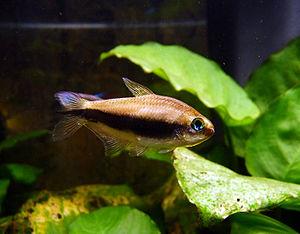
Tétra empereur, Nematobrycon palmeri femelle
En zoologie, et plus particulièrement en aquariophilie, le nom vernaculaire tétra désigne plusieurs espèces de petits poissons d'eau douce originaires d'Afrique, d'Amérique du Sud et d'Amérique centrale, pour la plupart de la famille des Characidés. Ils sont appréciés en aquarium pour leur petite taille, leur comportement intéressant et leurs faibles exigences.
Nematobrycon est un genre de poissons américains de la famille des Characidés particulièrement appréciés par les aquariophiles. Ce genre est à ne surtout pas confondre avec un genre très ressemblant, Inpaichthys, qui lui possède une nageoire adipeuse.
Le Tétra-empereur est une espèce de poissons d'eau douce de la famille des Characidés originaire d'Amérique du Sud.